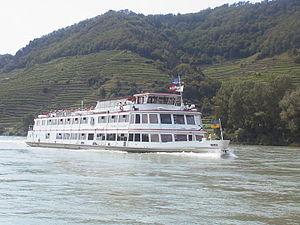
bateau d'excursion de la DDSG MS Prinz Eugen dans la Wachau, Autriche
Le Danube est le deuxième fleuve d’Europe par sa longueur. Il prend sa source dans la Forêt-Noire en Allemagne lorsque deux cours d’eau, la Brigach et la Breg, se rencontrent à Donaueschingen où le fleuve prend le nom de Danube.